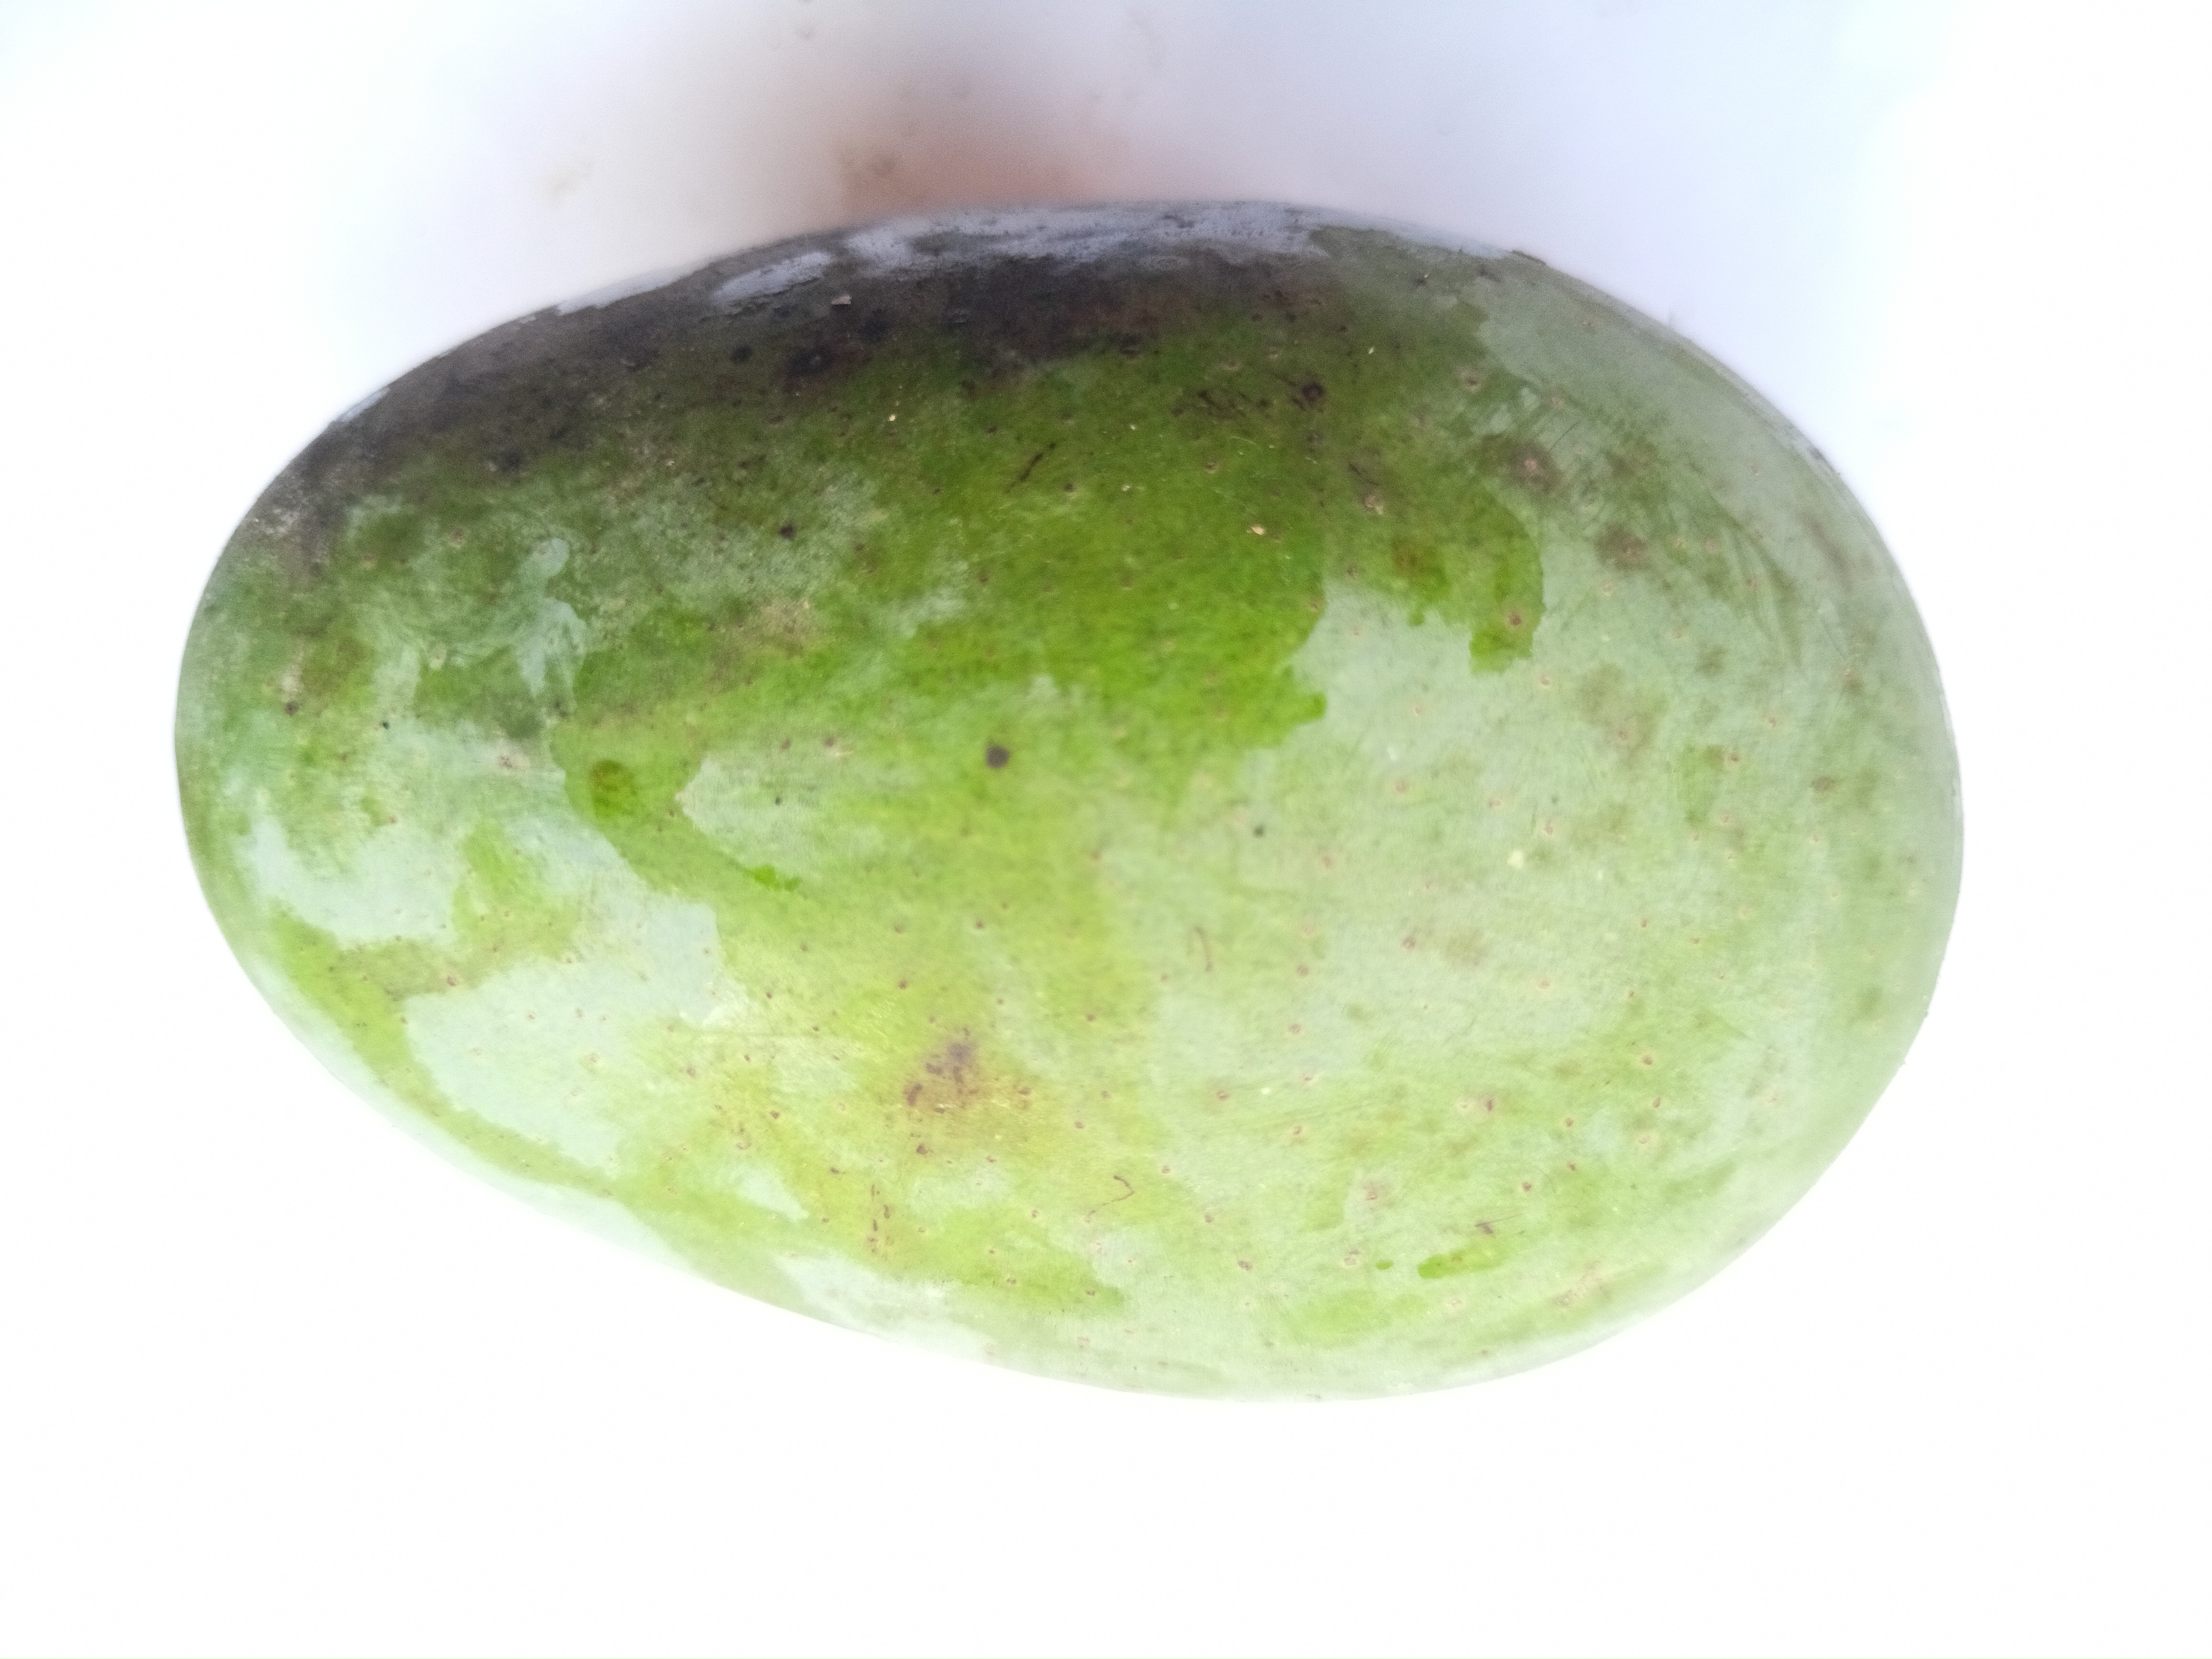
Mango variety: Langra